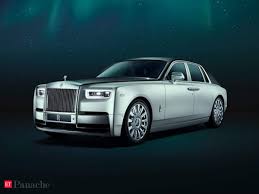
Label: noambulance